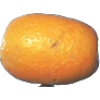
Label: Kumquats 1